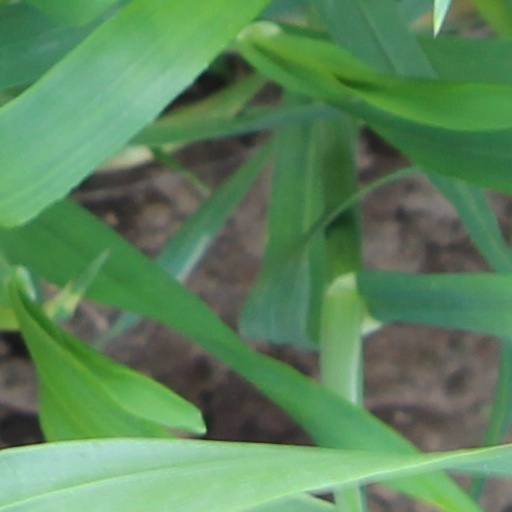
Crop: wheat